Grand Duke Alexei Alexandrovich of Russia

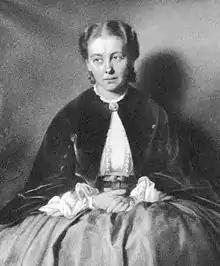
Alexandra Zhukovskaya

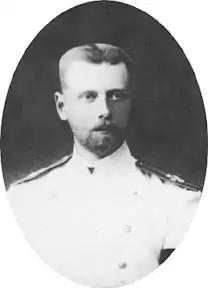
Count Alexey Alexeevich Belevskiy-Zhukovskiy 1871–1931

In 1869/1870, Alexei had an affair with Alexandra Zhukovskaya, daughter of poet Vasily Andreyevich Zhukovsky, who was eight years older than he was. They had a son, Alexei, born on 26 November 1871. Tsar Alexander II was strongly opposed to this relationship.